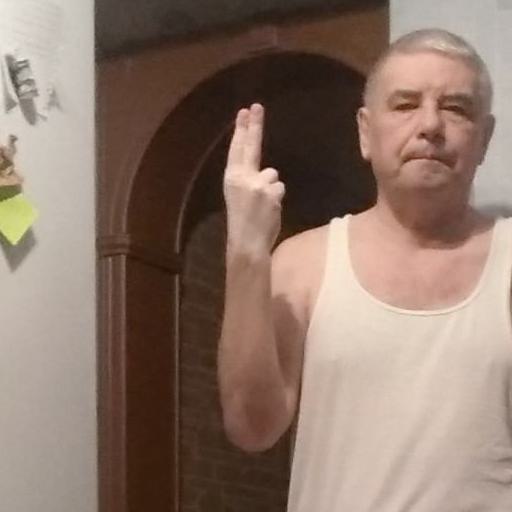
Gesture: two_up_inverted